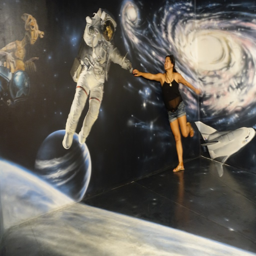
swept into another world ... into outer space